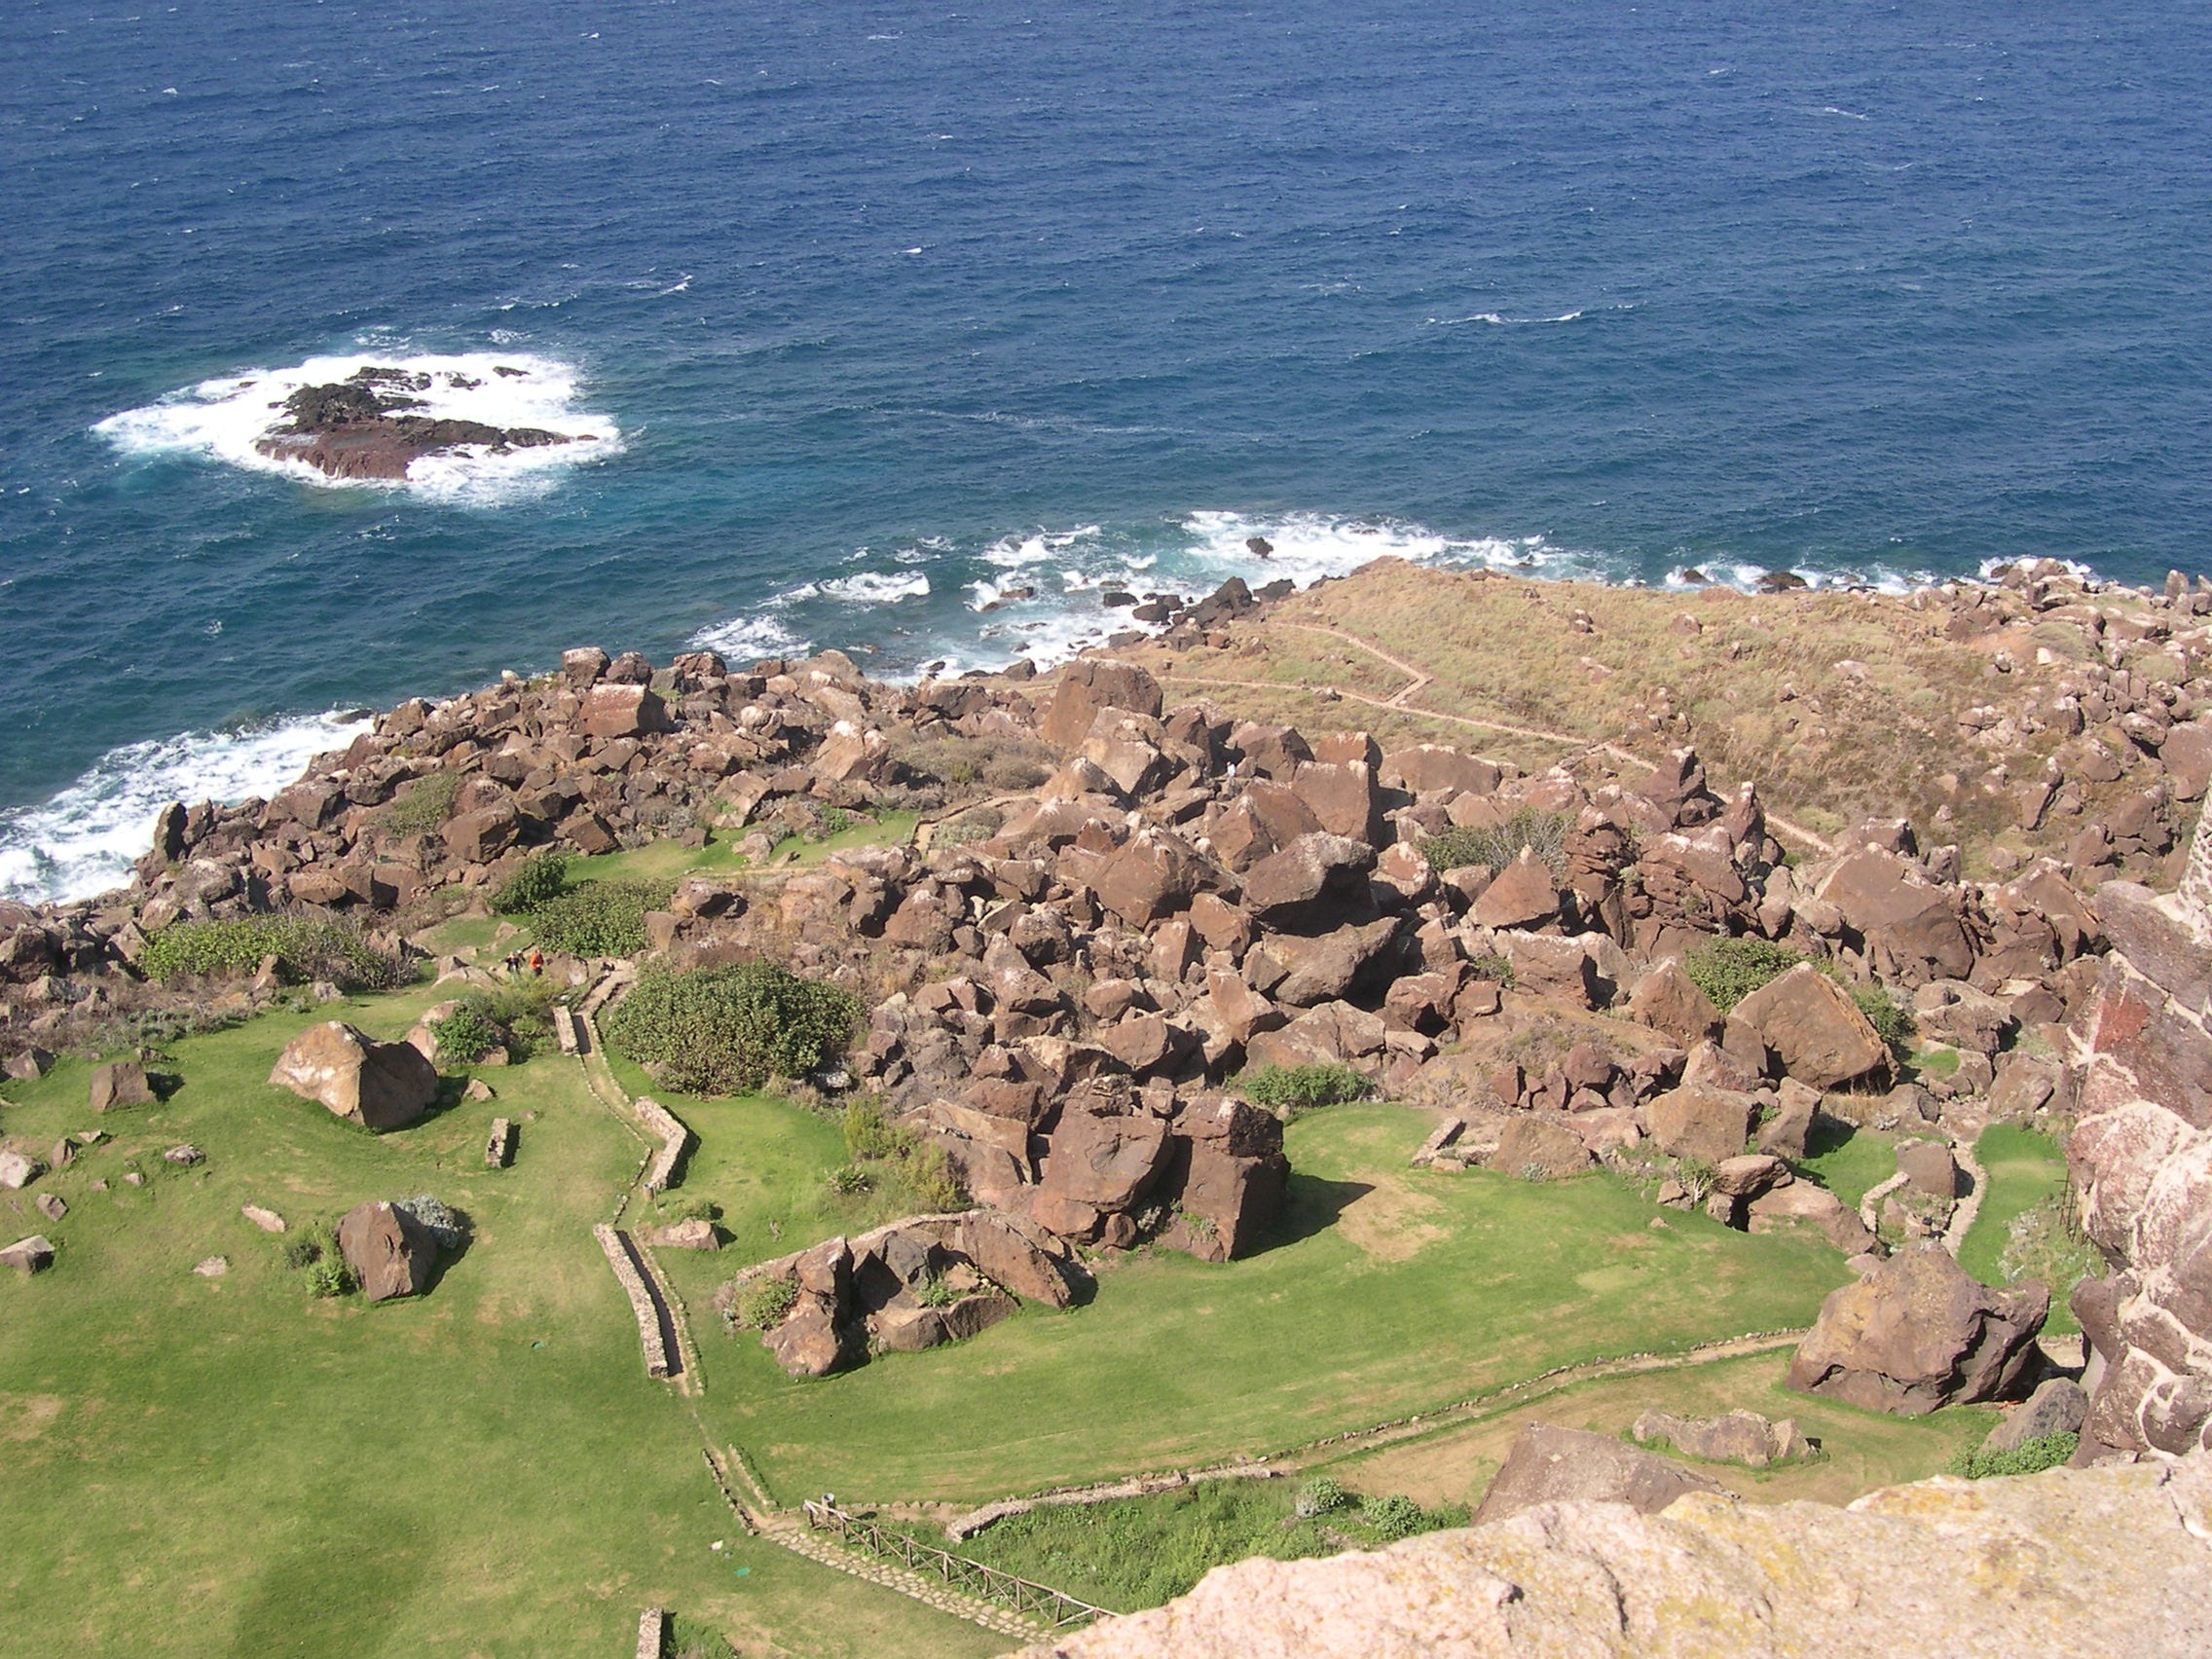
sea, coast, rock, vacation, cliff, bay, terrain, geology, cape, sardinia, castelsardo